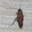
Label: cockroach